Bonnie McKee

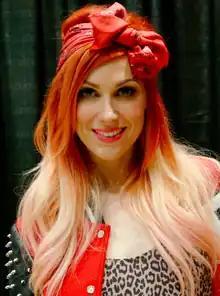
McKee in 2013

Bonnie Leigh McKee (born January 20, 1984) is an American singer, songwriter, and actress. Her debut album "Trouble" was released in 2004 by Reprise Records. After the label dropped her, she took a musical hiatus and established herself as a professional songwriter. She has written 10 singles that have reached number one in either the United States or the United Kingdom, which have sold more than 30 million copies worldwide combined. In 2013, she made a return to music with the single "American Girl". In 2015, she independently released the EP "Bombastic".